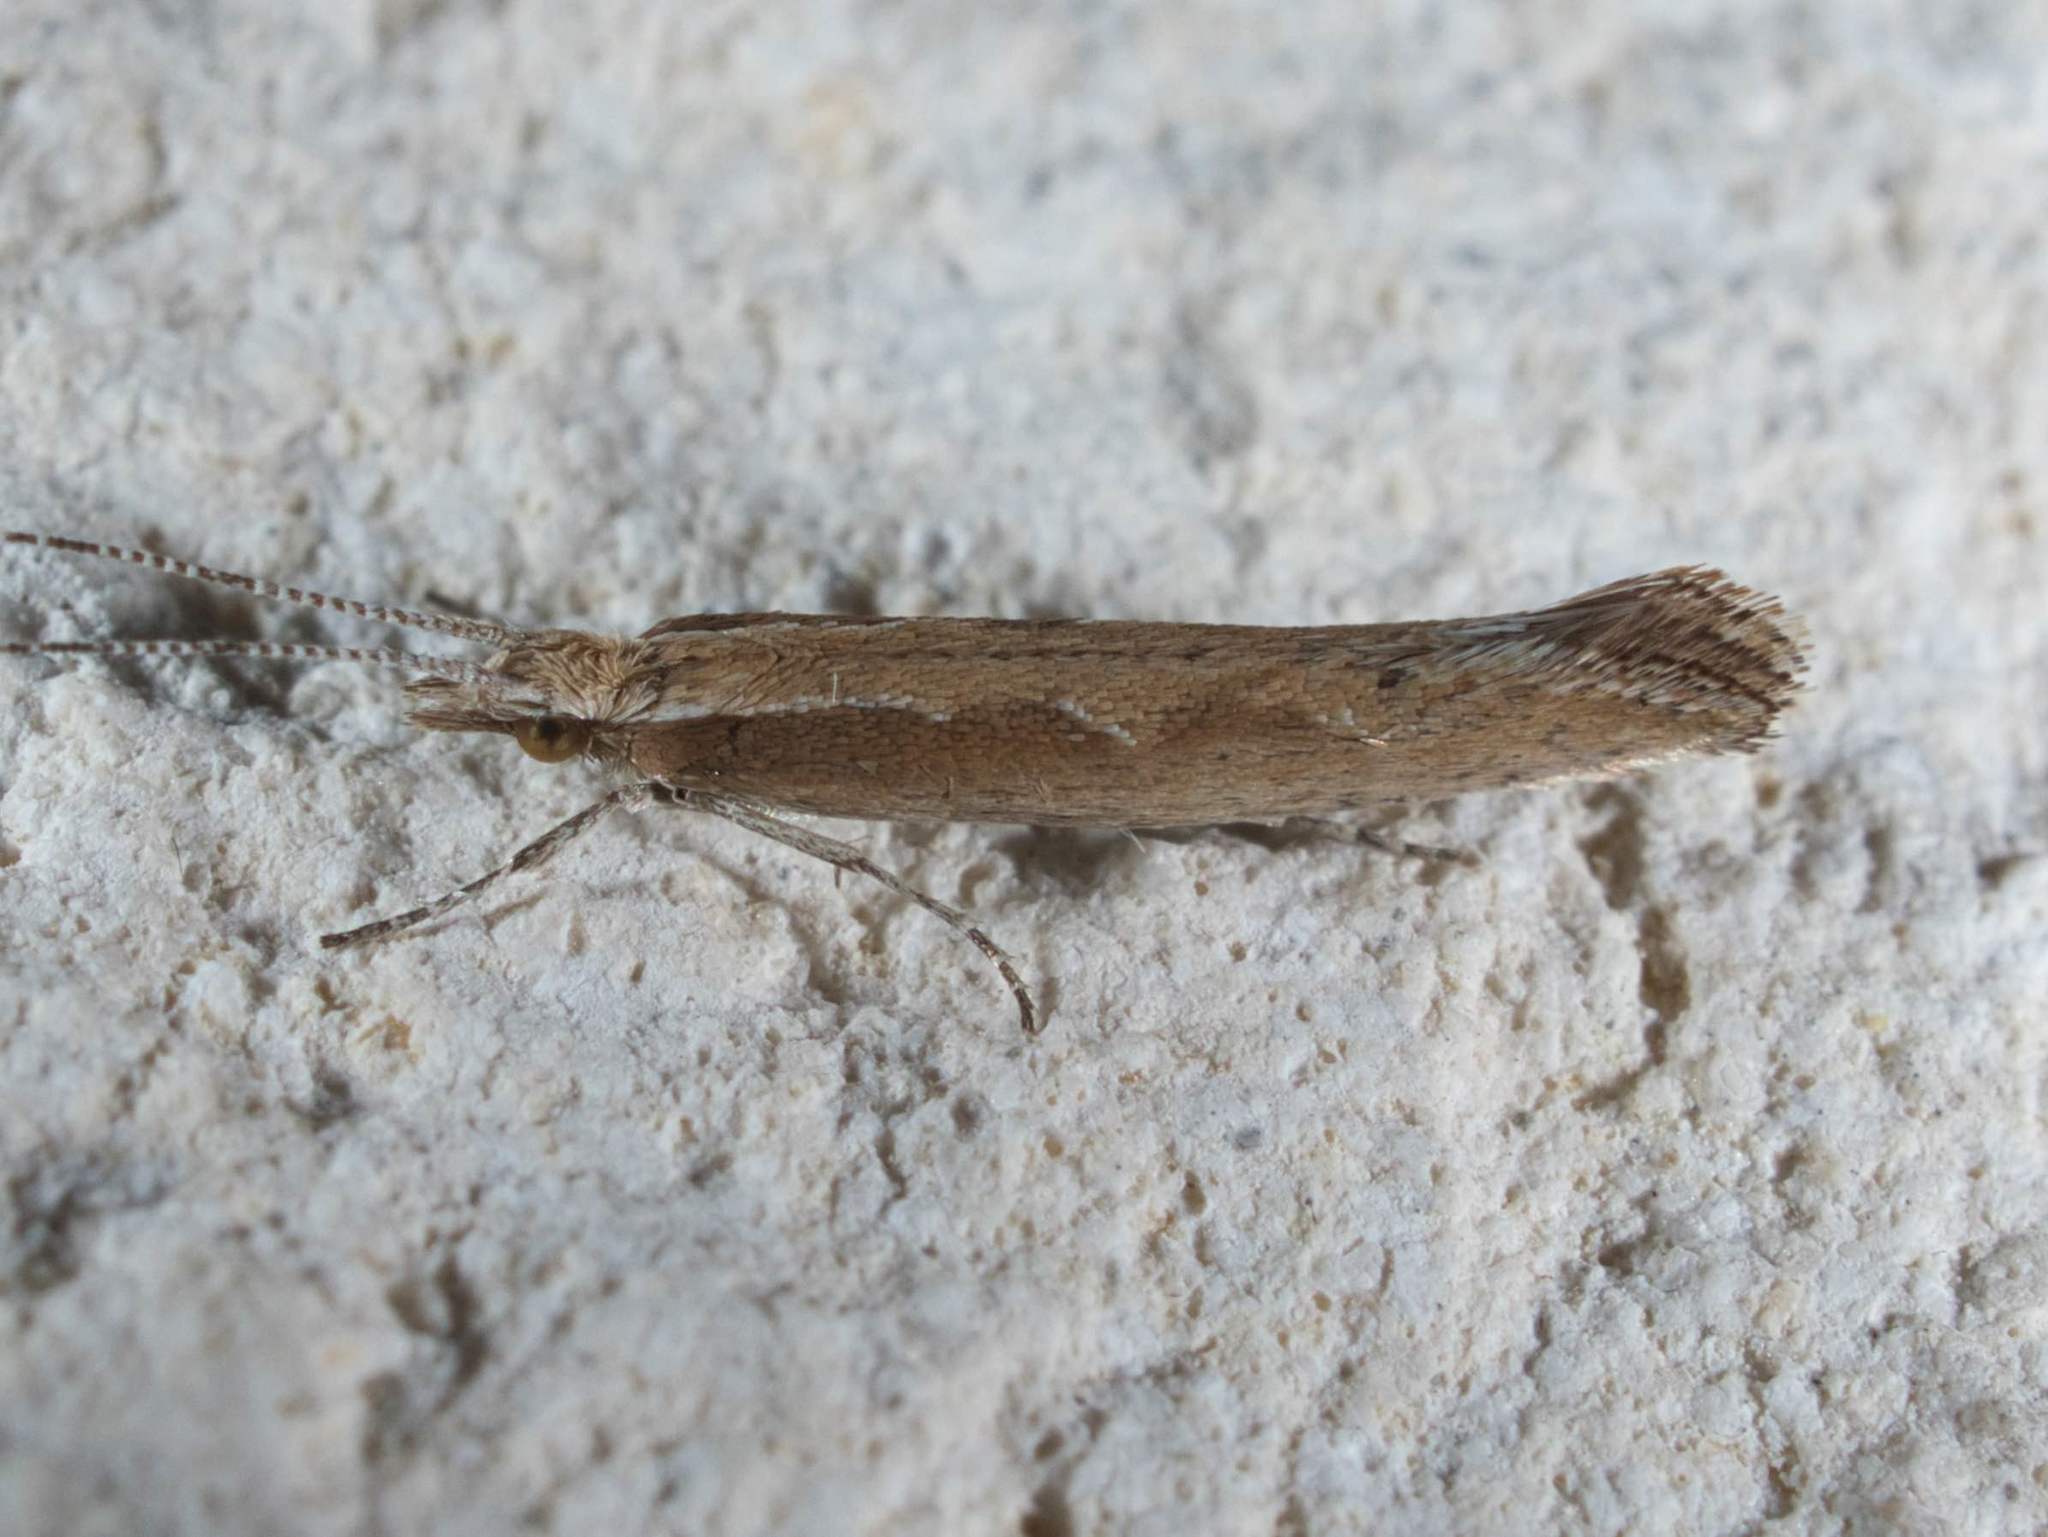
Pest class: diamondback_moth